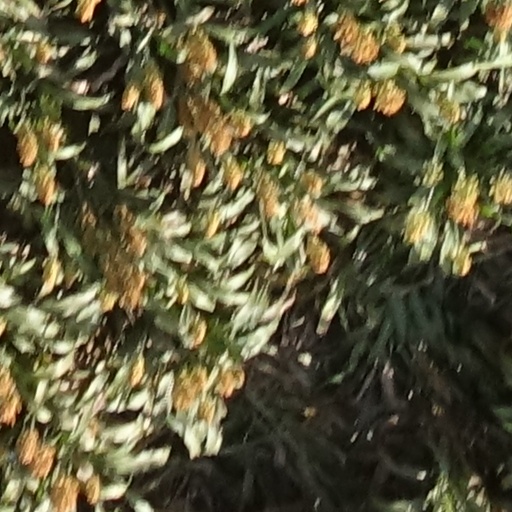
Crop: sorghum